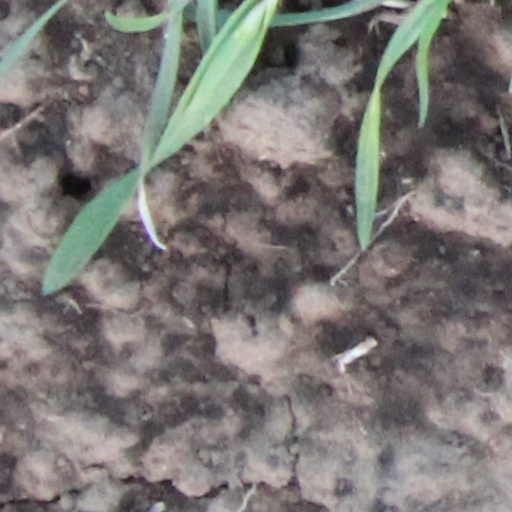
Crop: wheat